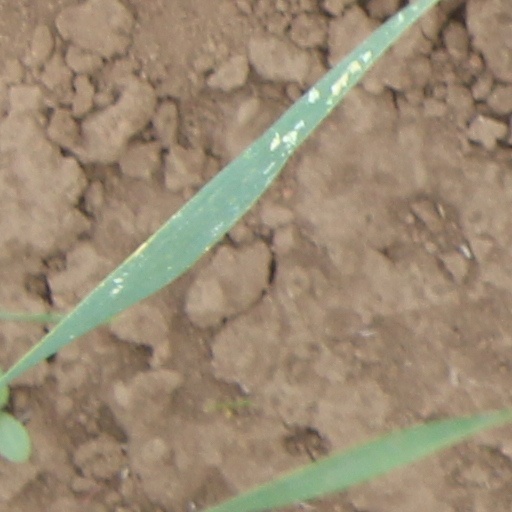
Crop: wheat